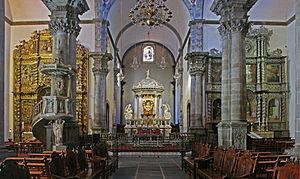
L’église Nuestra Señora de la Concepción est l'église principale de la ville de La Orotava dans les îles Canaries. L’église est communément appelée la cathédrale ou la basilique de La Orotava, mais pas vraiment. Elle est l'un des édifices religieux les plus magnifiques de l'île de Tenerife et le meilleur exemple de l'architecture baroque des îles Canaries.